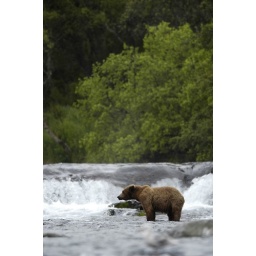
Brown bear standing below Brooks Falls vert